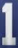
Number: 1